Polytheism

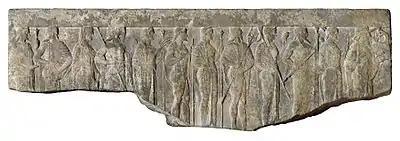
Procession of the Twelve Olympians

The classical scheme in Ancient Greece of the Twelve Olympians (the Canonical Twelve of art and poetry) were: Zeus, Hera, Poseidon, Athena, Ares, Demeter, Apollo, Artemis, Hephaestus, Aphrodite, Hermes, and Hestia. Though it is suggested that Hestia stepped down when Dionysus was invited to Mount Olympus, this is a matter of controversy. Robert Graves' "The Greek Myths" cites two sources that obviously do not suggest Hestia surrendered her seat, though he suggests she did. Hades was often excluded because he dwelt in the underworld. All of the gods had a power. There was, however, a great deal of fluidity as to whom was counted among their number in antiquity. Different cities often worshipped the same deities, sometimes with epithets that distinguished them and specified their local nature.